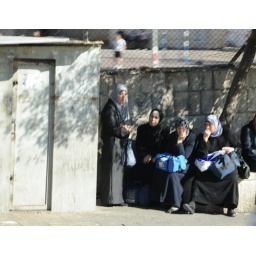
Muslim women sitting by a wall